Moldova in the Eurovision Song Contest 2010

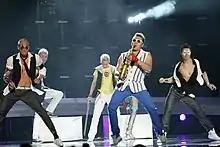
Sergey Stepanov gained popularity as the Internet meme "Epic Sax Guy" after the 2010 contest

SunStroke Project and Olia Tira took part in technical rehearsals on 16 and 20 May, followed by dress rehearsals on 24 and 25 May. This included the jury show on 9 May where the professional juries of each country watched and voted on the competing entries.